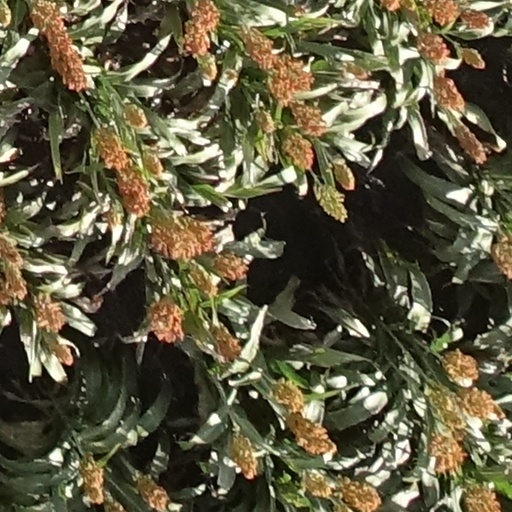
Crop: sorghum